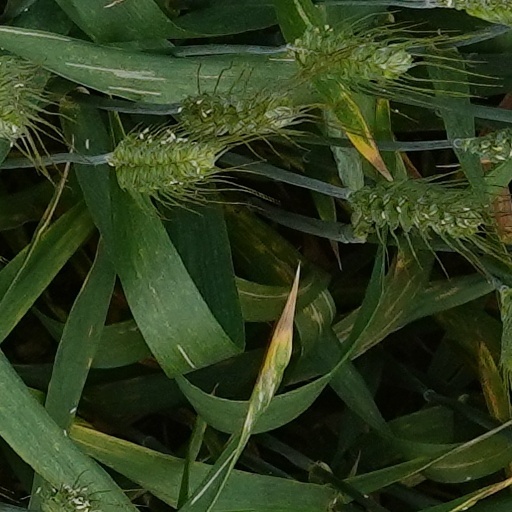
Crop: wheat